Mycenae

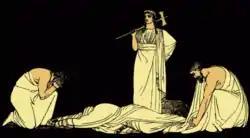
The Murder of Agamemnon, illustration from "Stories from the Greek Tragedians" by Alfred Church, 1897

In legend, Atreus had two sons, Agamemnon and Menelaus, the Atreids. Aegisthus, the son of Thyestes, killed Atreus and restored Thyestes to the throne. With the help of King Tyndareus of Sparta, the Atreids drove Thyestes again into exile. Tyndareus had two ill-starred daughters, Helen and Clytemnestra, whom Menelaus and Agamemnon married, respectively. Agamemnon inherited Mycenae and Menelaus became king of Sparta.